Answer in natural language. Considering the relative positions, where is black colour television with respect to Doorframe? Choose between the following options: right or left
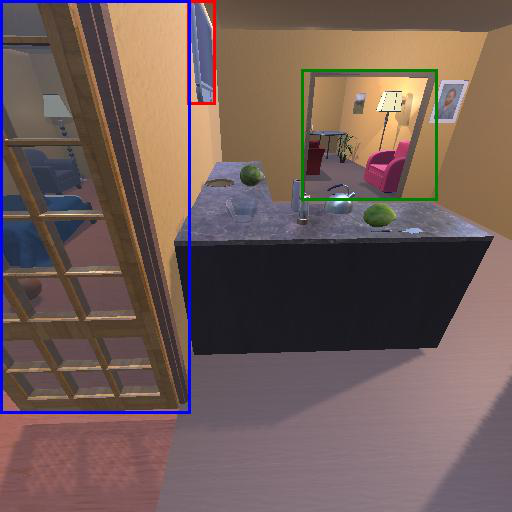
<answer>left</answer>